Freebox

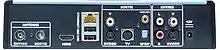
Freebox V5 Multimedia element

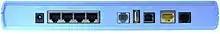
Freebox V5 Network element

The Freebox version 5 was released in April 2006 and expanded the possibilities of the modem. It is now divided into two boxes connected together via high-speed Wifi MIMO or PLC: the first device provides Internet access, Wifi connection and a phone line; the second device is an IPTV set-top box, with advanced TV features like timeshifting, or video on demand. It also supports video games, either specifically designed for the Freebox or using emulation of discontinued video game systems (Master System, Game Gear, Game Boy).